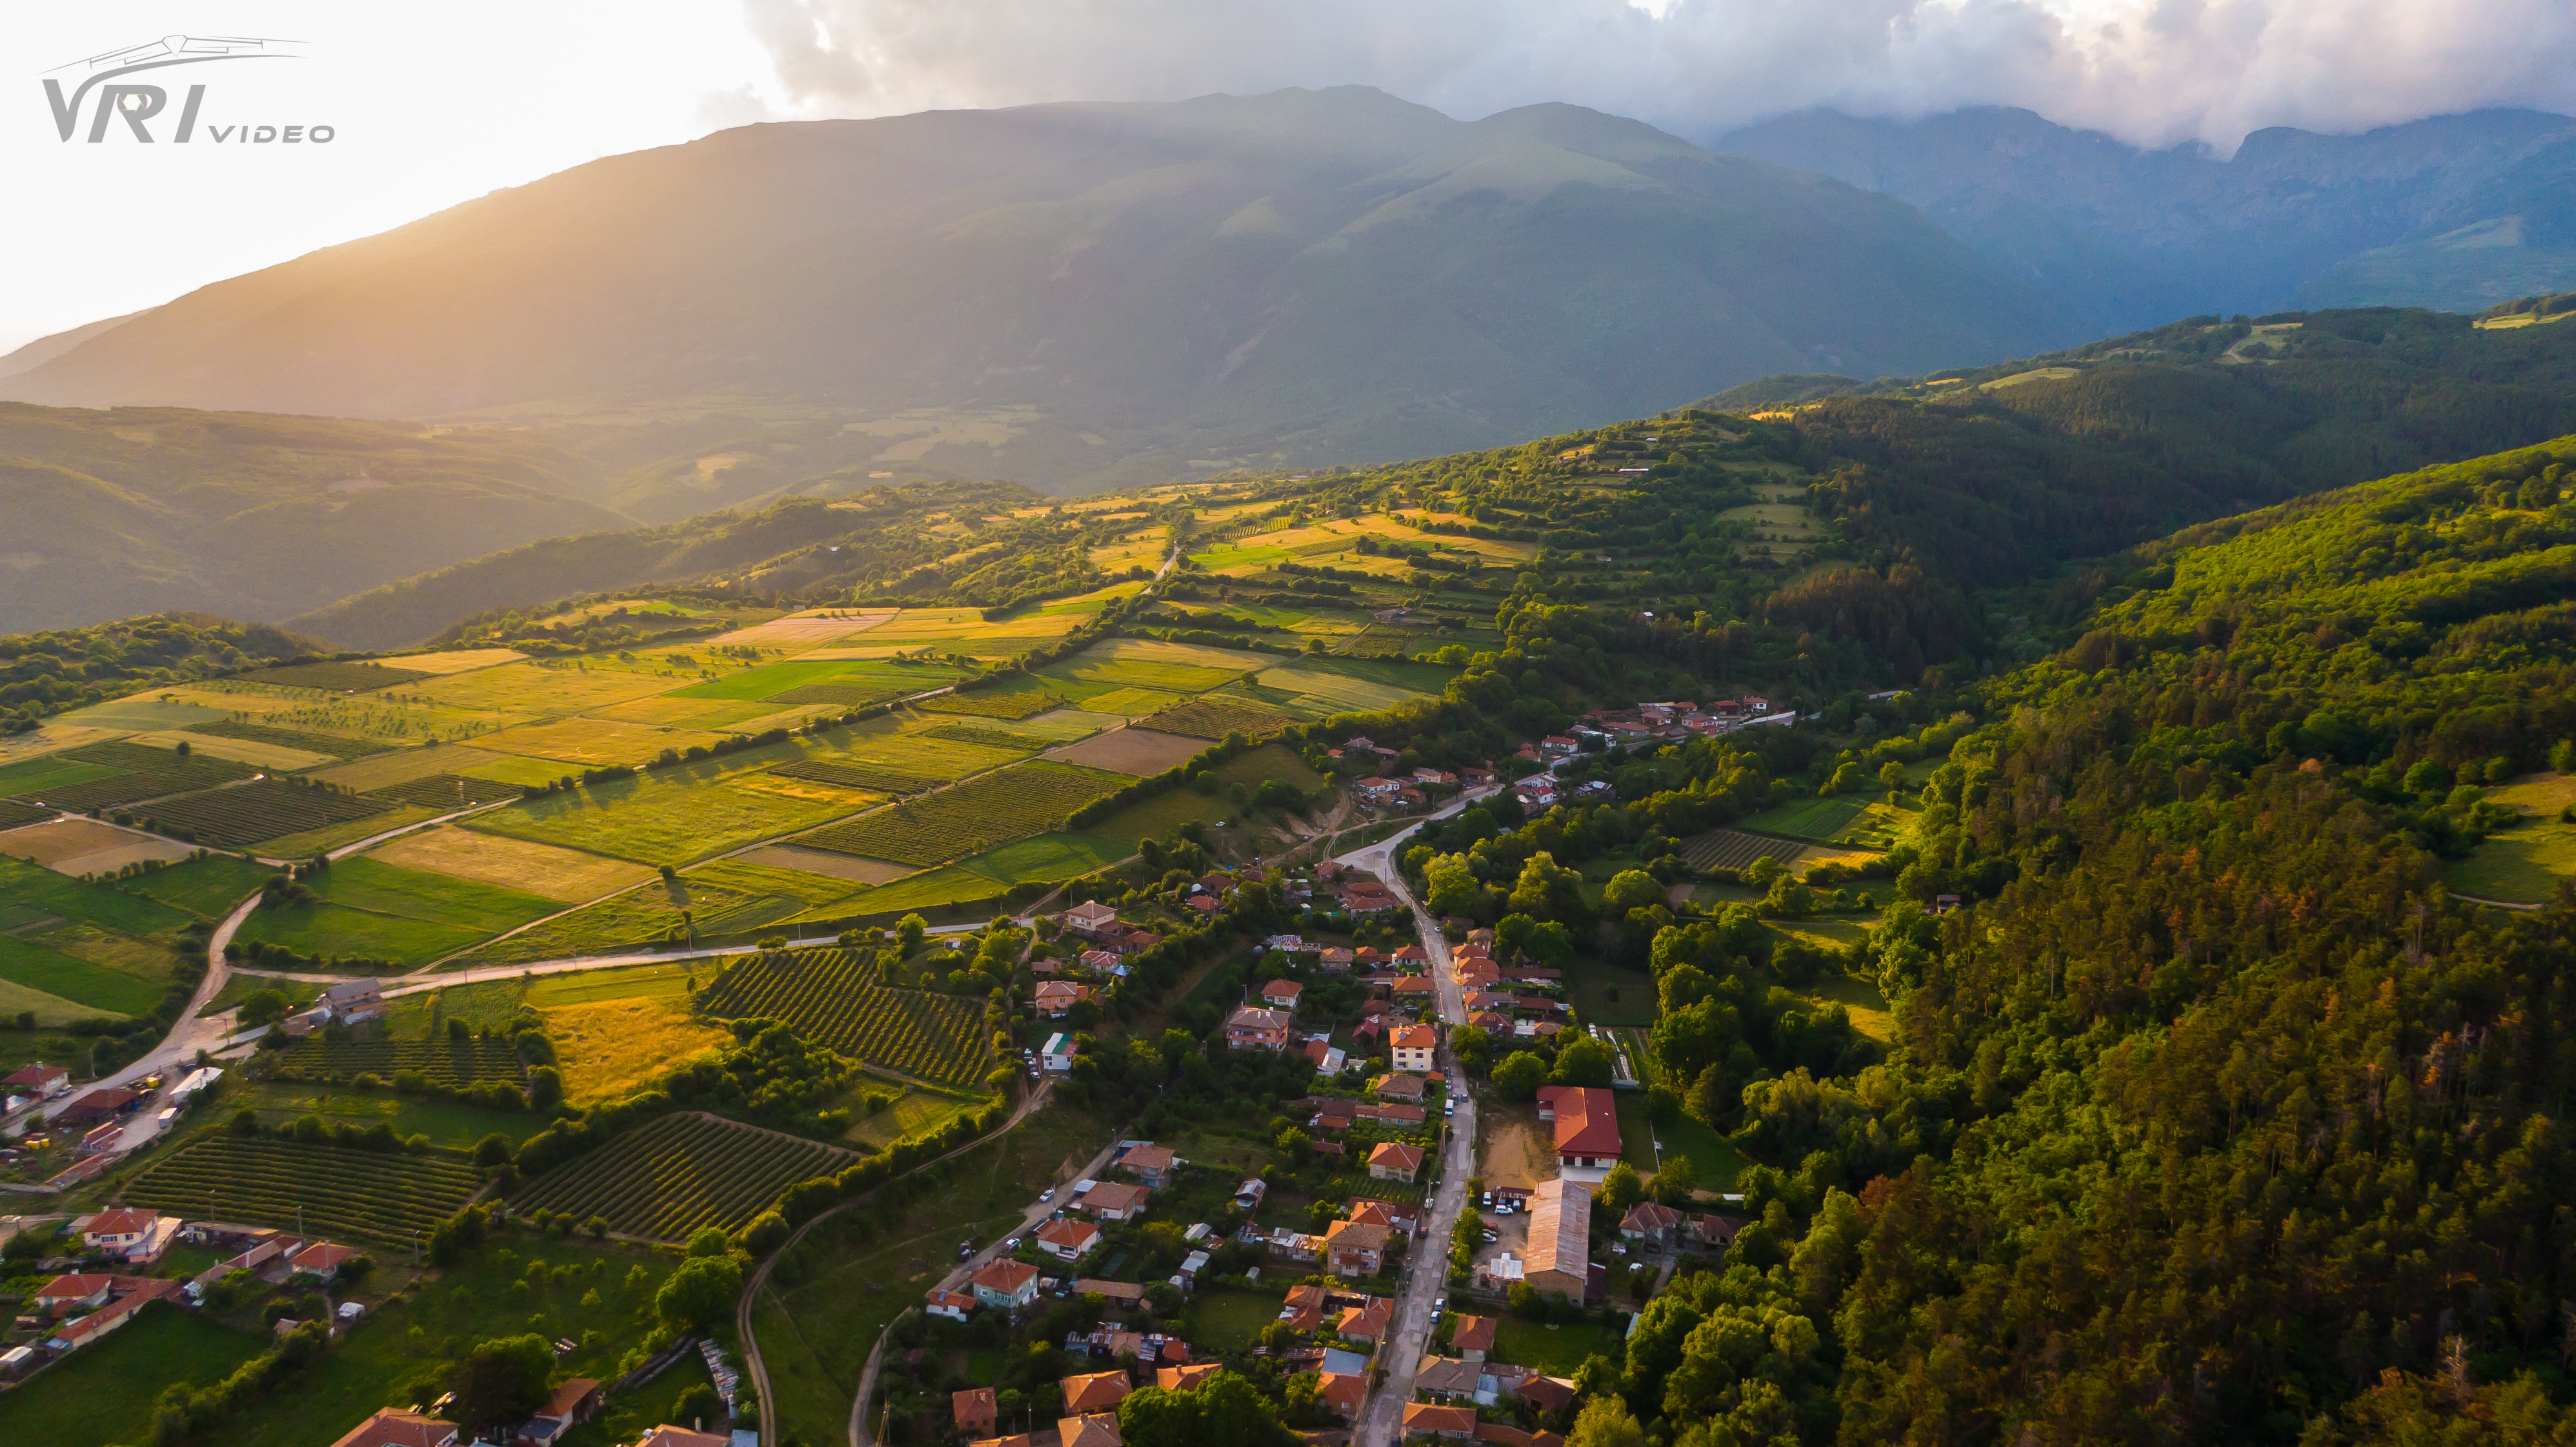
mountains, villages, houses, drone, high, mountainous landforms, highland, nature, mountain, hill, sky, natural landscape, aerial photography, hill station, wilderness, ridge, valley, bird's eye view, landscape, rural area, mountain range, fell, photography, mountain pass, road, sunlight, mount scenery, tourism, terrain, cloud, grassland, plain, terrace, plateau